Licario

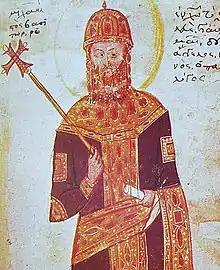
Emperor Michael VIII Palaiologos, in whose service Licario conquered most of Euboea and many Aegean islands

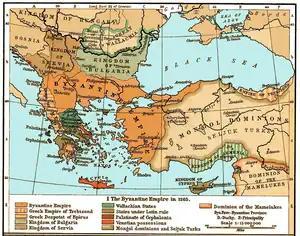

At that time, the newly restored Byzantine Empire, under the leadership of Michael VIII Palaiologos, sought to recover Euboea, which was the major Latin insular possession in the Aegean Sea, and the main naval base, not only of the Venetian fleet, but also of Latin piratical activity directed against his lands. Furthermore, along with the Principality of Achaea it presented the major obstacle to his complete recovery of Greece. Already in 1269/70, in retaliation for raids against the coasts of Asia Minor, a Byzantine fleet under Alexios Doukas Philanthropenos had attacked and captured many Latin nobles near the town of Oreos.